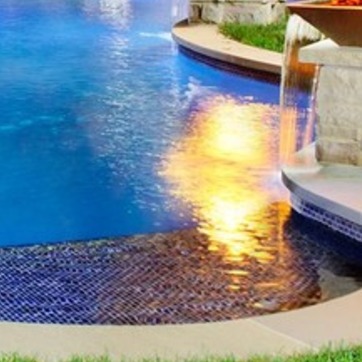
Material: water